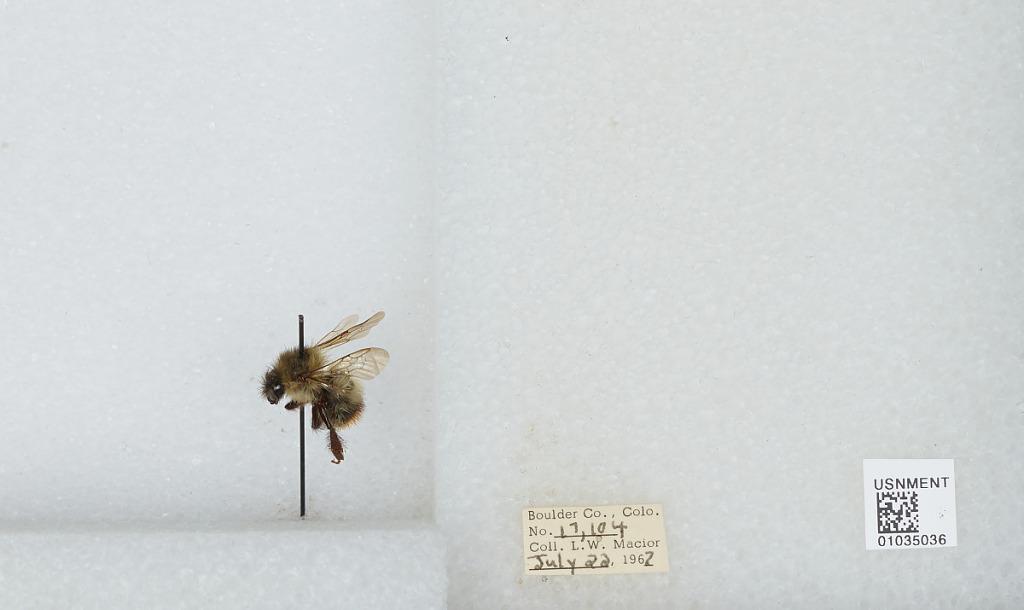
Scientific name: Bombus (Pyrobombus) mixtus Cresson
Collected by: L. Macior
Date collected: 1967-7-22
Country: United States
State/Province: Colorado
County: Boulder
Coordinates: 40.015, -105.27